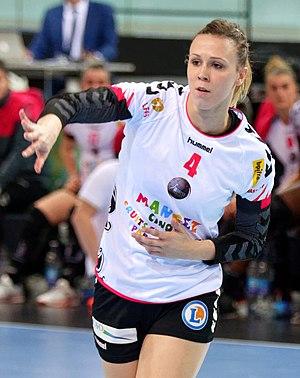
Rencontre de championnat entre Issy Paris et Brest. Au vélodrome de saint Quentin en Yvelines, le 25 mars 2017.
Amandine Tissier est une joueuse de handball française née le 10 septembre 1993, évoluant au poste de demi-centre au Brest Bretagne Handball.